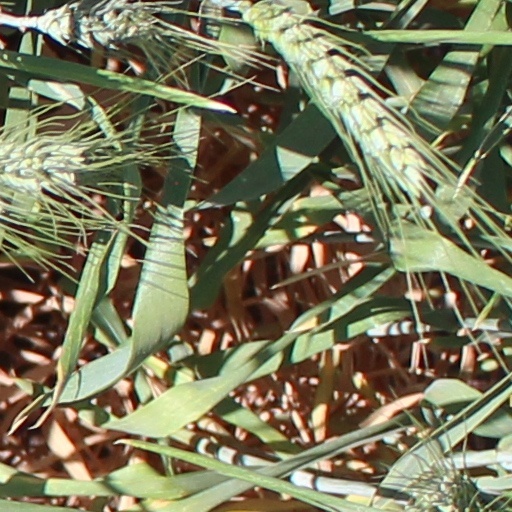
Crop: wheat